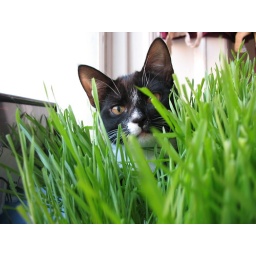
Sitting in the cat grass